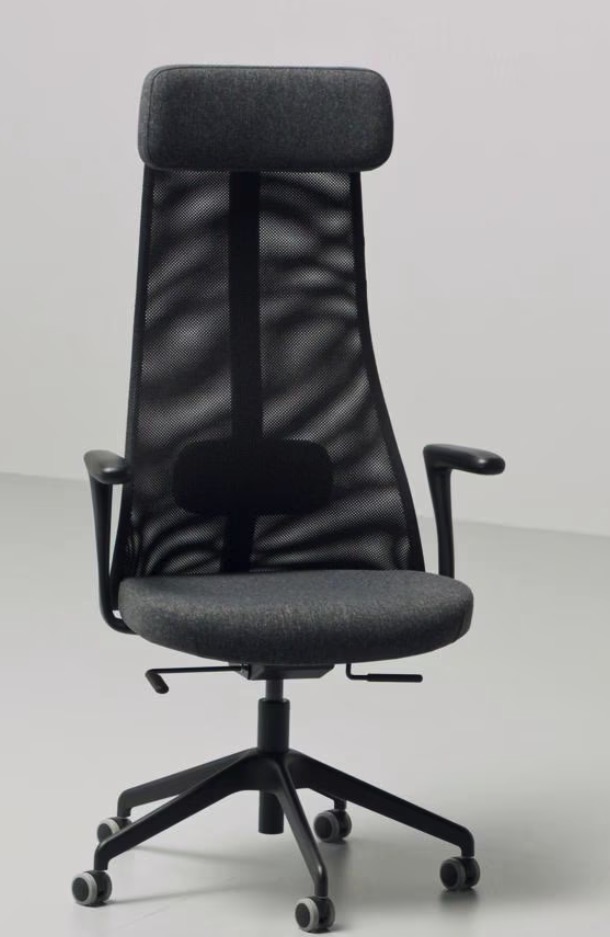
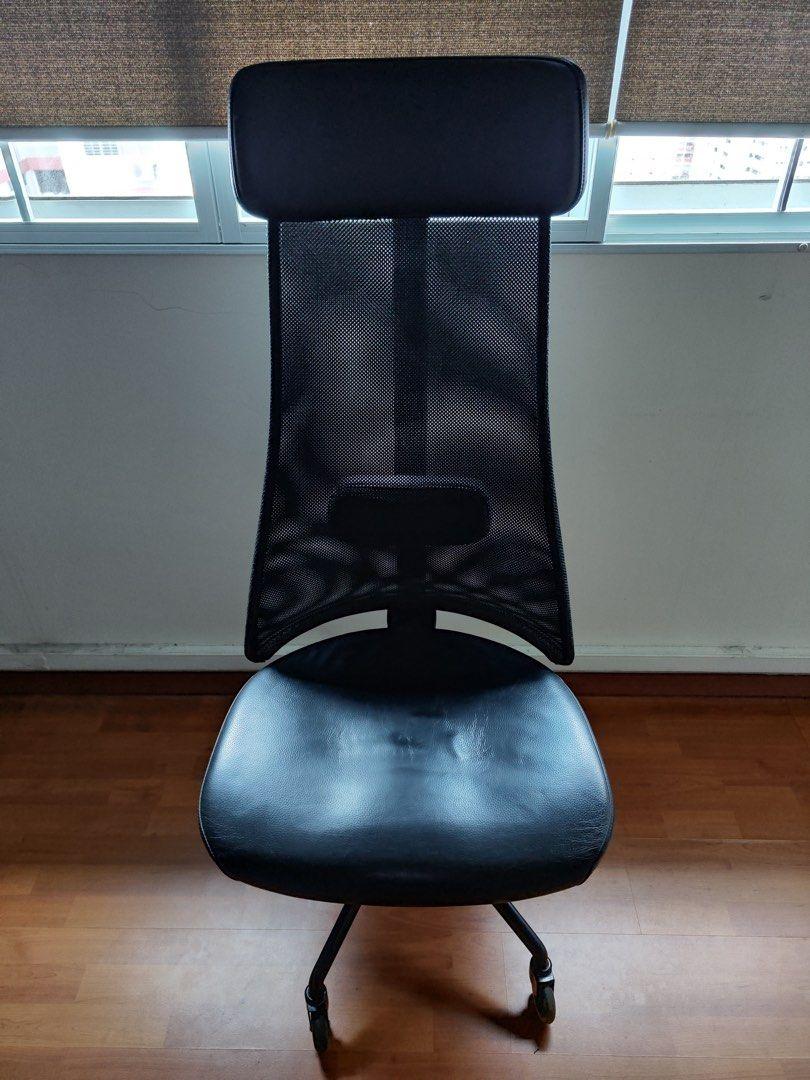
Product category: items_chair
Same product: yes